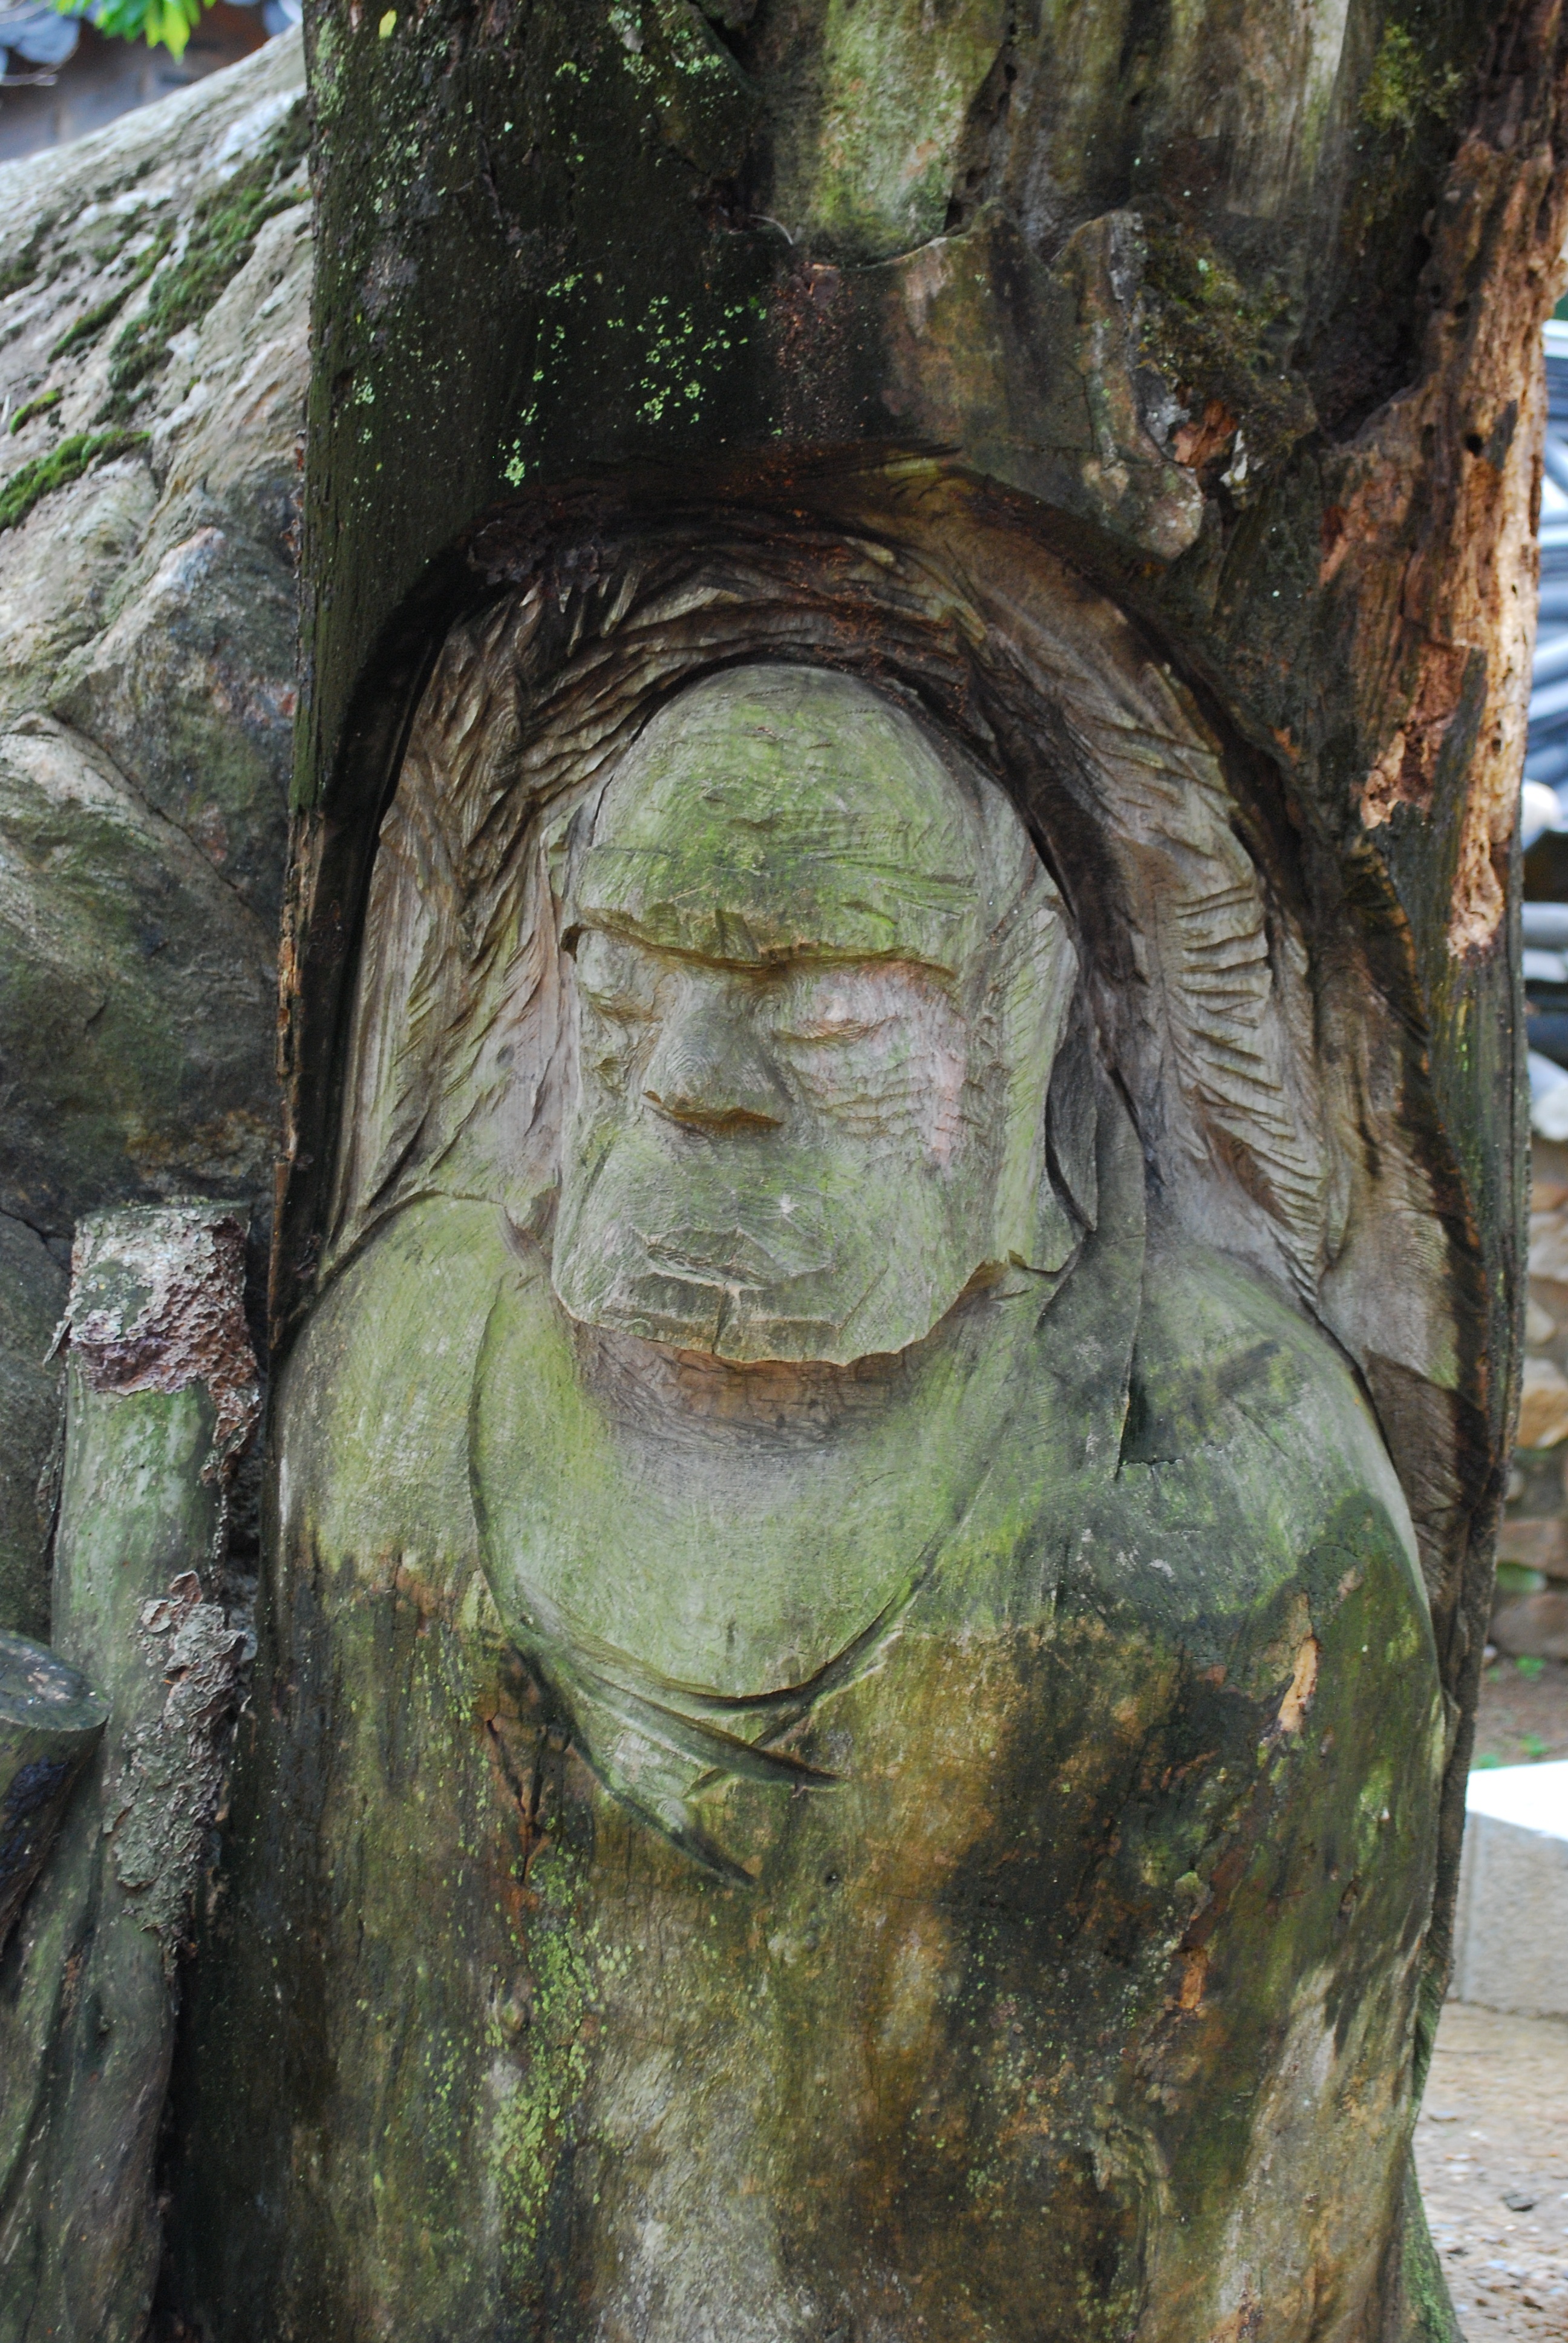
tree, rock, mountain, plant, wood, trunk, monument, statue, green, buddhism, botany, sculpture, art, carving, section, dharma, ancient history, woody plant